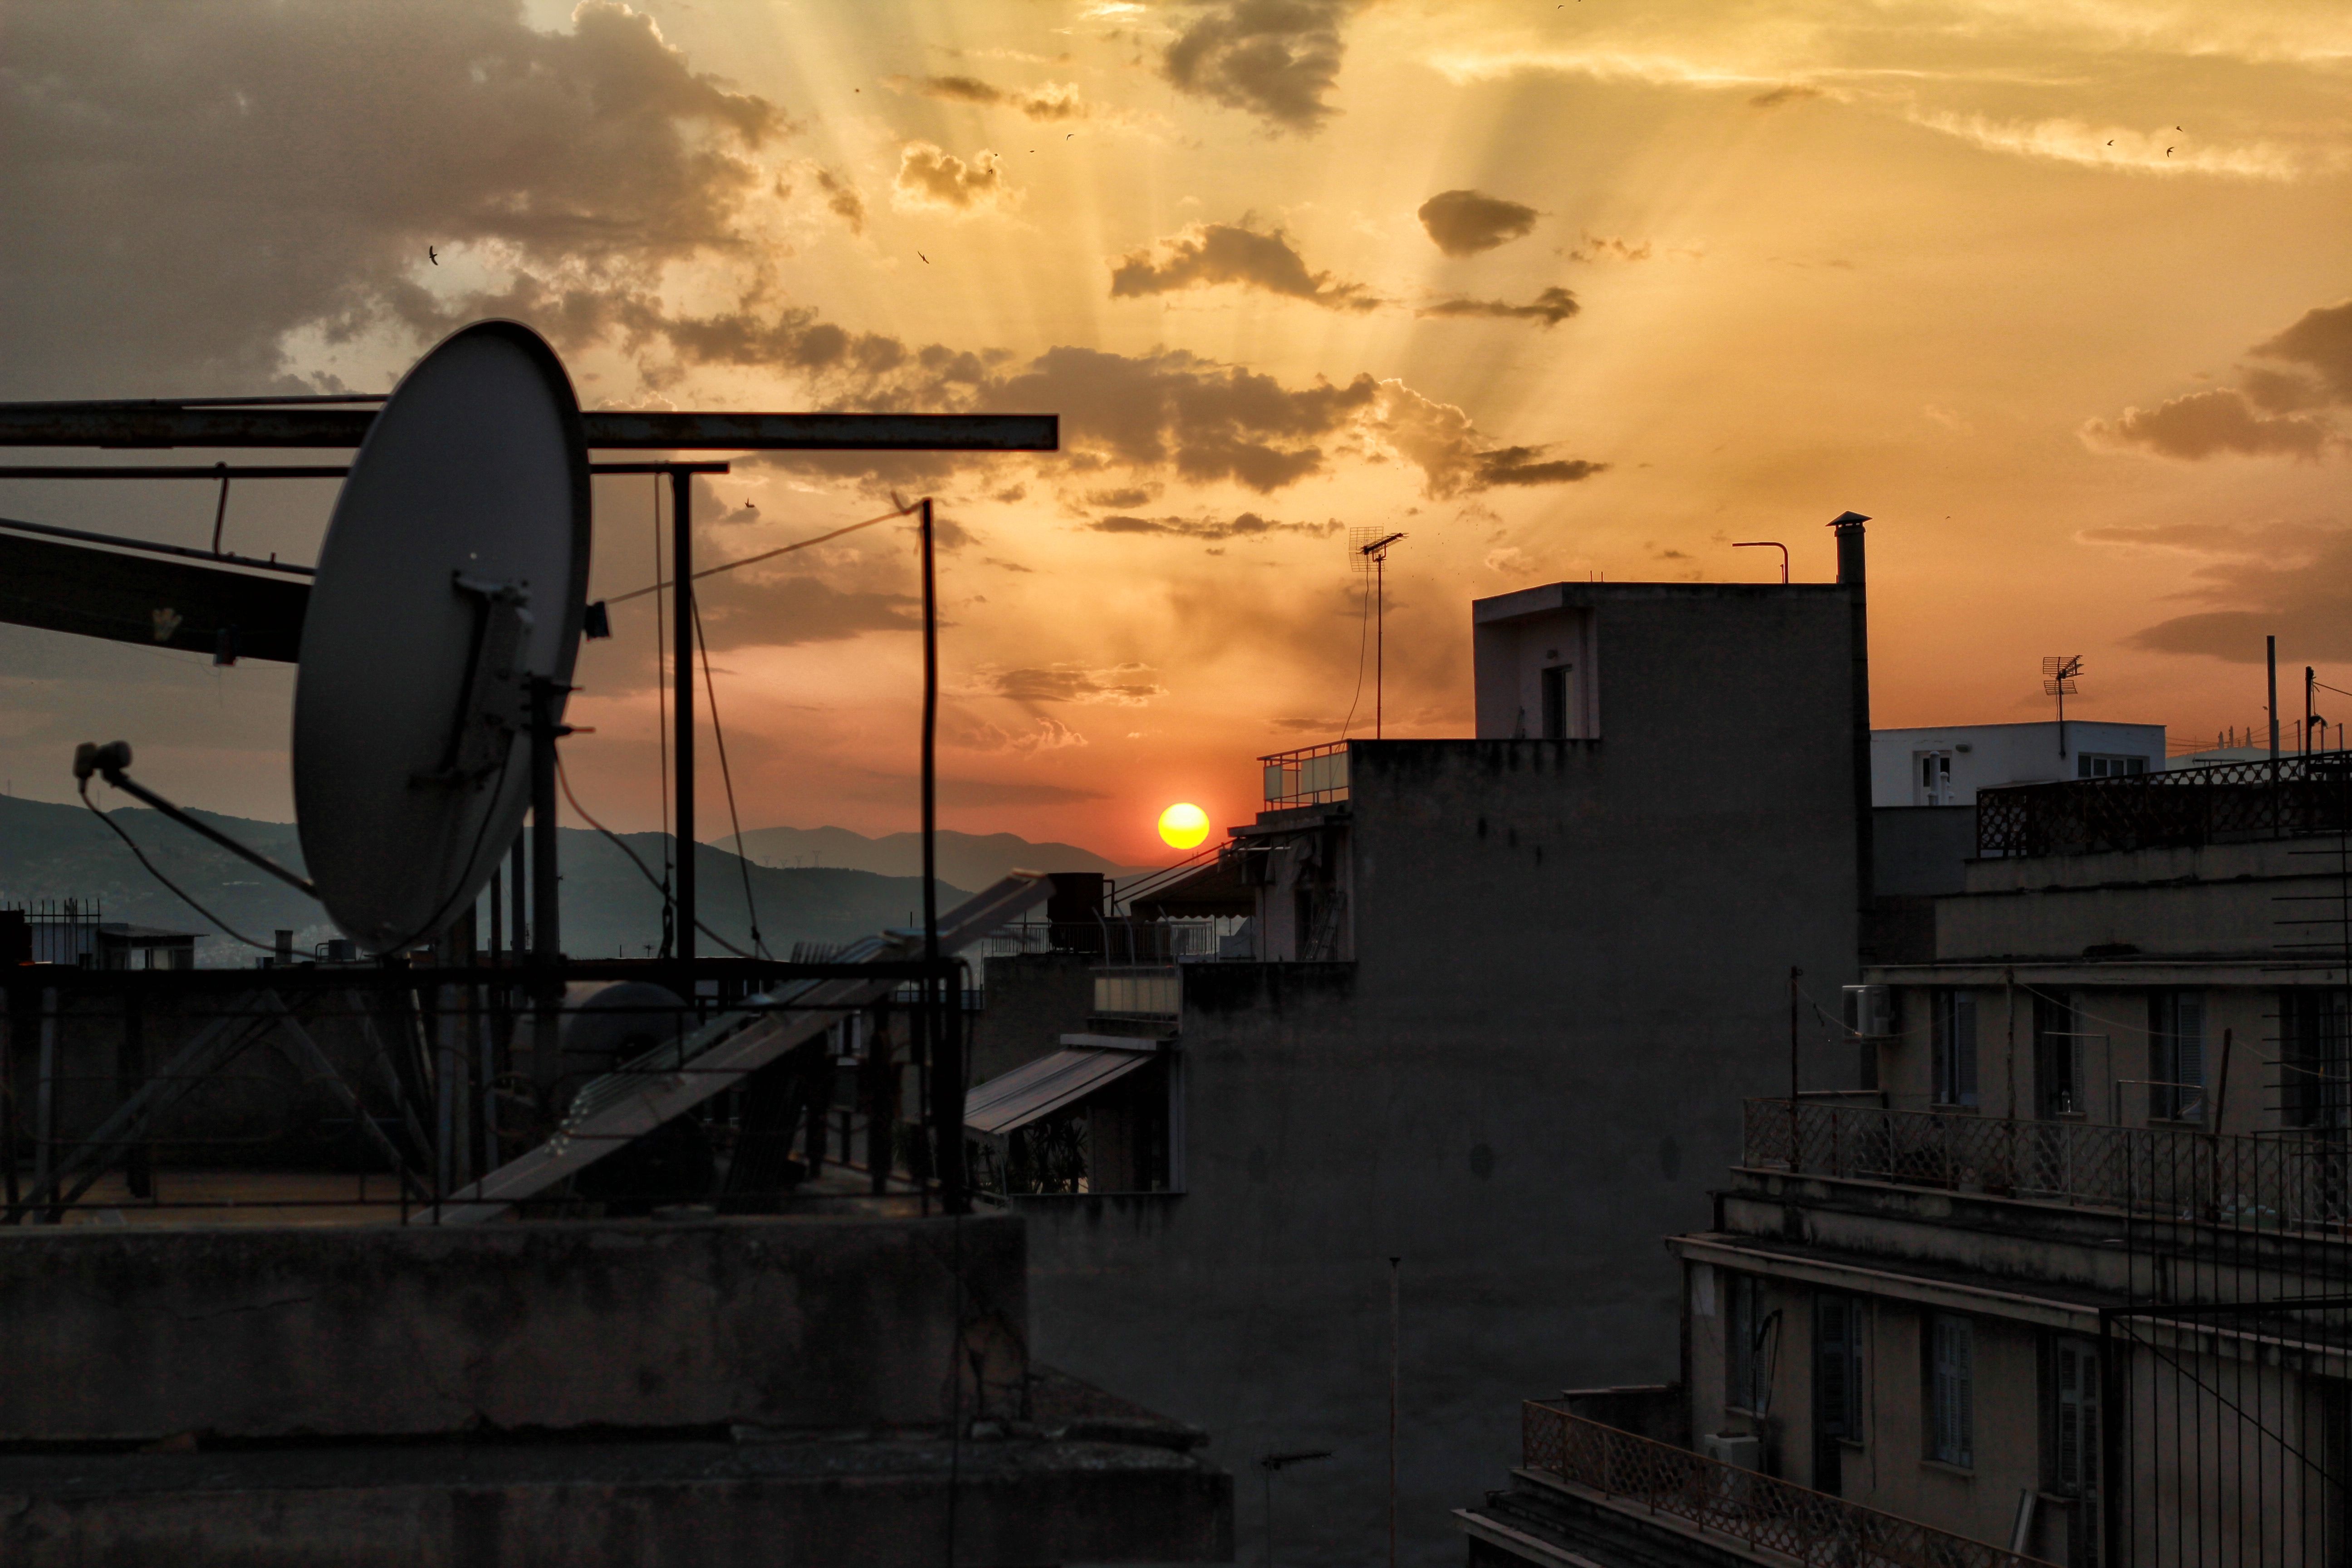
cloud, sky, sunrise, sunset, sunlight, morning, dawn, cityscape, dusk, evening, reflection, darkness, industry, screenshot, urban area